Leopold Wilhelm von Dobschütz

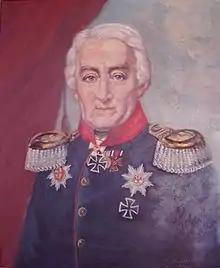
Leopold Wilhelm von Dobschütz

Leopold Wilhelm von Dobschütz (1 January 1763 in Brieg, Niederschlesien – 3 February 1836 at Gut Zölling, Kreis Freystadt, prev. Kreis Sagan, Niederschlesien) was a Prussian "general of cavalry", the "hero of Dennewitz" and "liberator of Wittenberg", military governor of the Rhine province and of Breslau. He was Gutsherr of Zölling, which his wife had inherited, and the Gütern Ober- and Nieder-Briesnitz as well as Schönbrunn, all in the district Sagan.